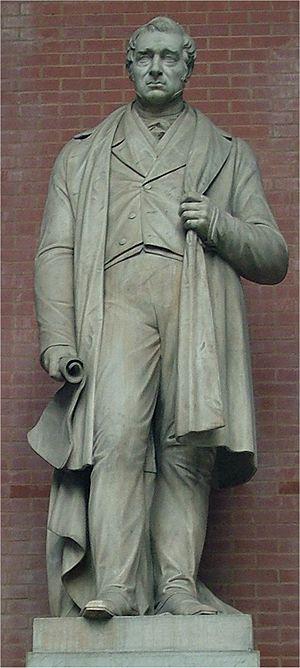
George Stephenson, né le 9 juin 1781 à Wylam et mort le 12 août 1848 à Tapton House, est un ingénieur britannique. Il fait partie des « pères fondateurs » du chemin de fer à vapeur.